El Recreo Shopping Mall

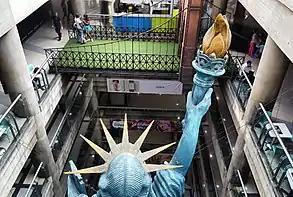
The mall in 2018

El Recreo Shopping Mall is a large shopping mall in the commercial, financial, tourist and cultural district of Sabana Grande, Caracas, Venezuela. According to "Top Shopping Centers" magazine, the mall averaged three million visitors per month in 2013-2014. At and seven floors below grade, it is Latin America's deepest construction and part of the late-1990s real-estate boom in Sabana Grande. El Recreo Shopping Mall was designed by Venezuelan architects Carlos Gómez de Llarena and Moisés Benacerraf. The shopping center's twin towers—the Citibank and Movilnet Towers—are the tallest skyscrapers in the Venezuelan capital. The mall is connected to the Gran Meliá Caracas Hotel.